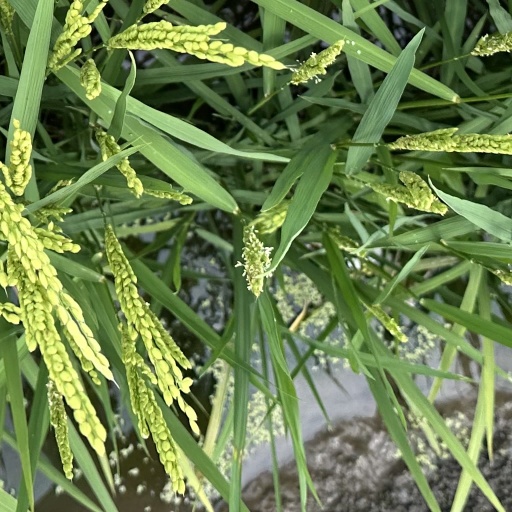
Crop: rice